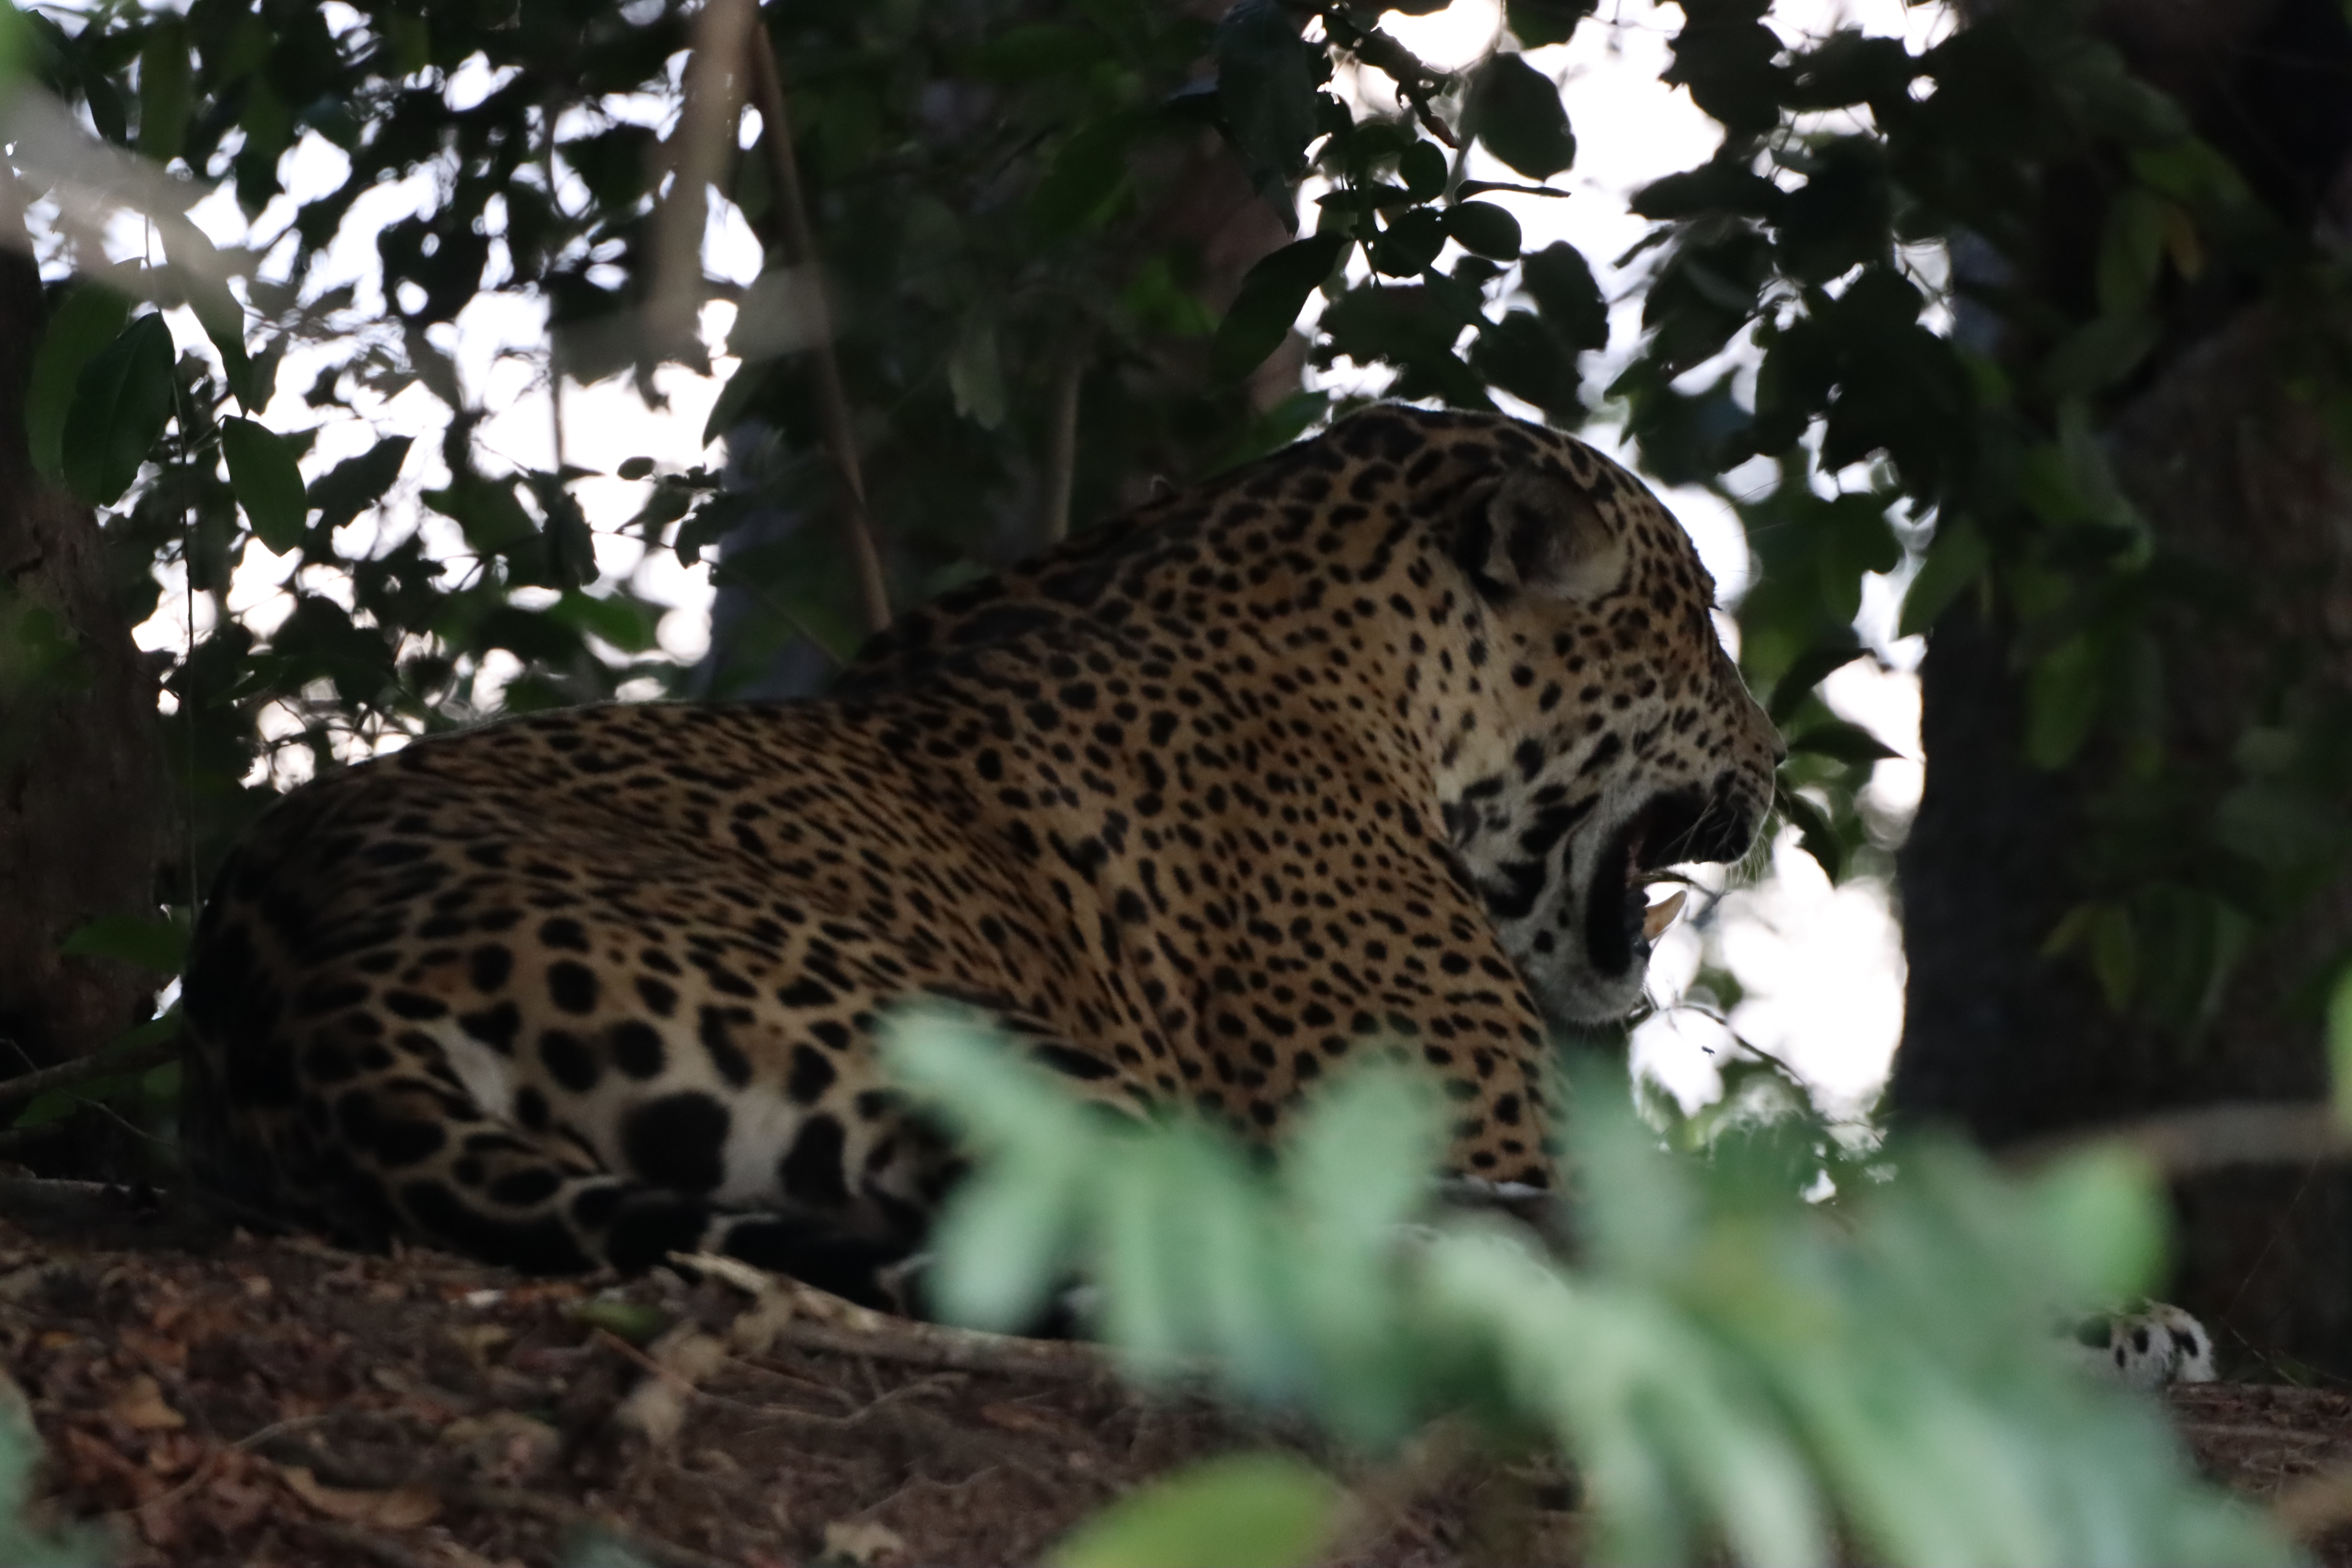
Jaguar: Bagua